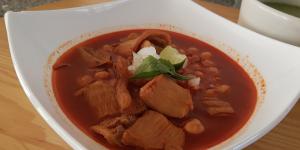
pancita de res con garbanzos